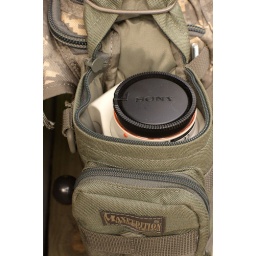
Maxpedition 10&amp;quot;x4&amp;quot; water bottle holder attached to Colossus Versipack. Sony 70200G in pouch with tripod collar attached.